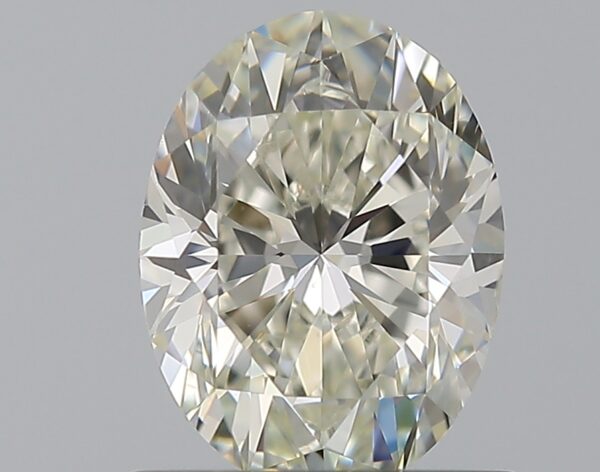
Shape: oval
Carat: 0.9
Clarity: VS2
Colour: J
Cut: VG
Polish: EX
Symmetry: EX
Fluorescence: N
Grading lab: GIA
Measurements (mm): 7.15 x 5.37 x 3.51